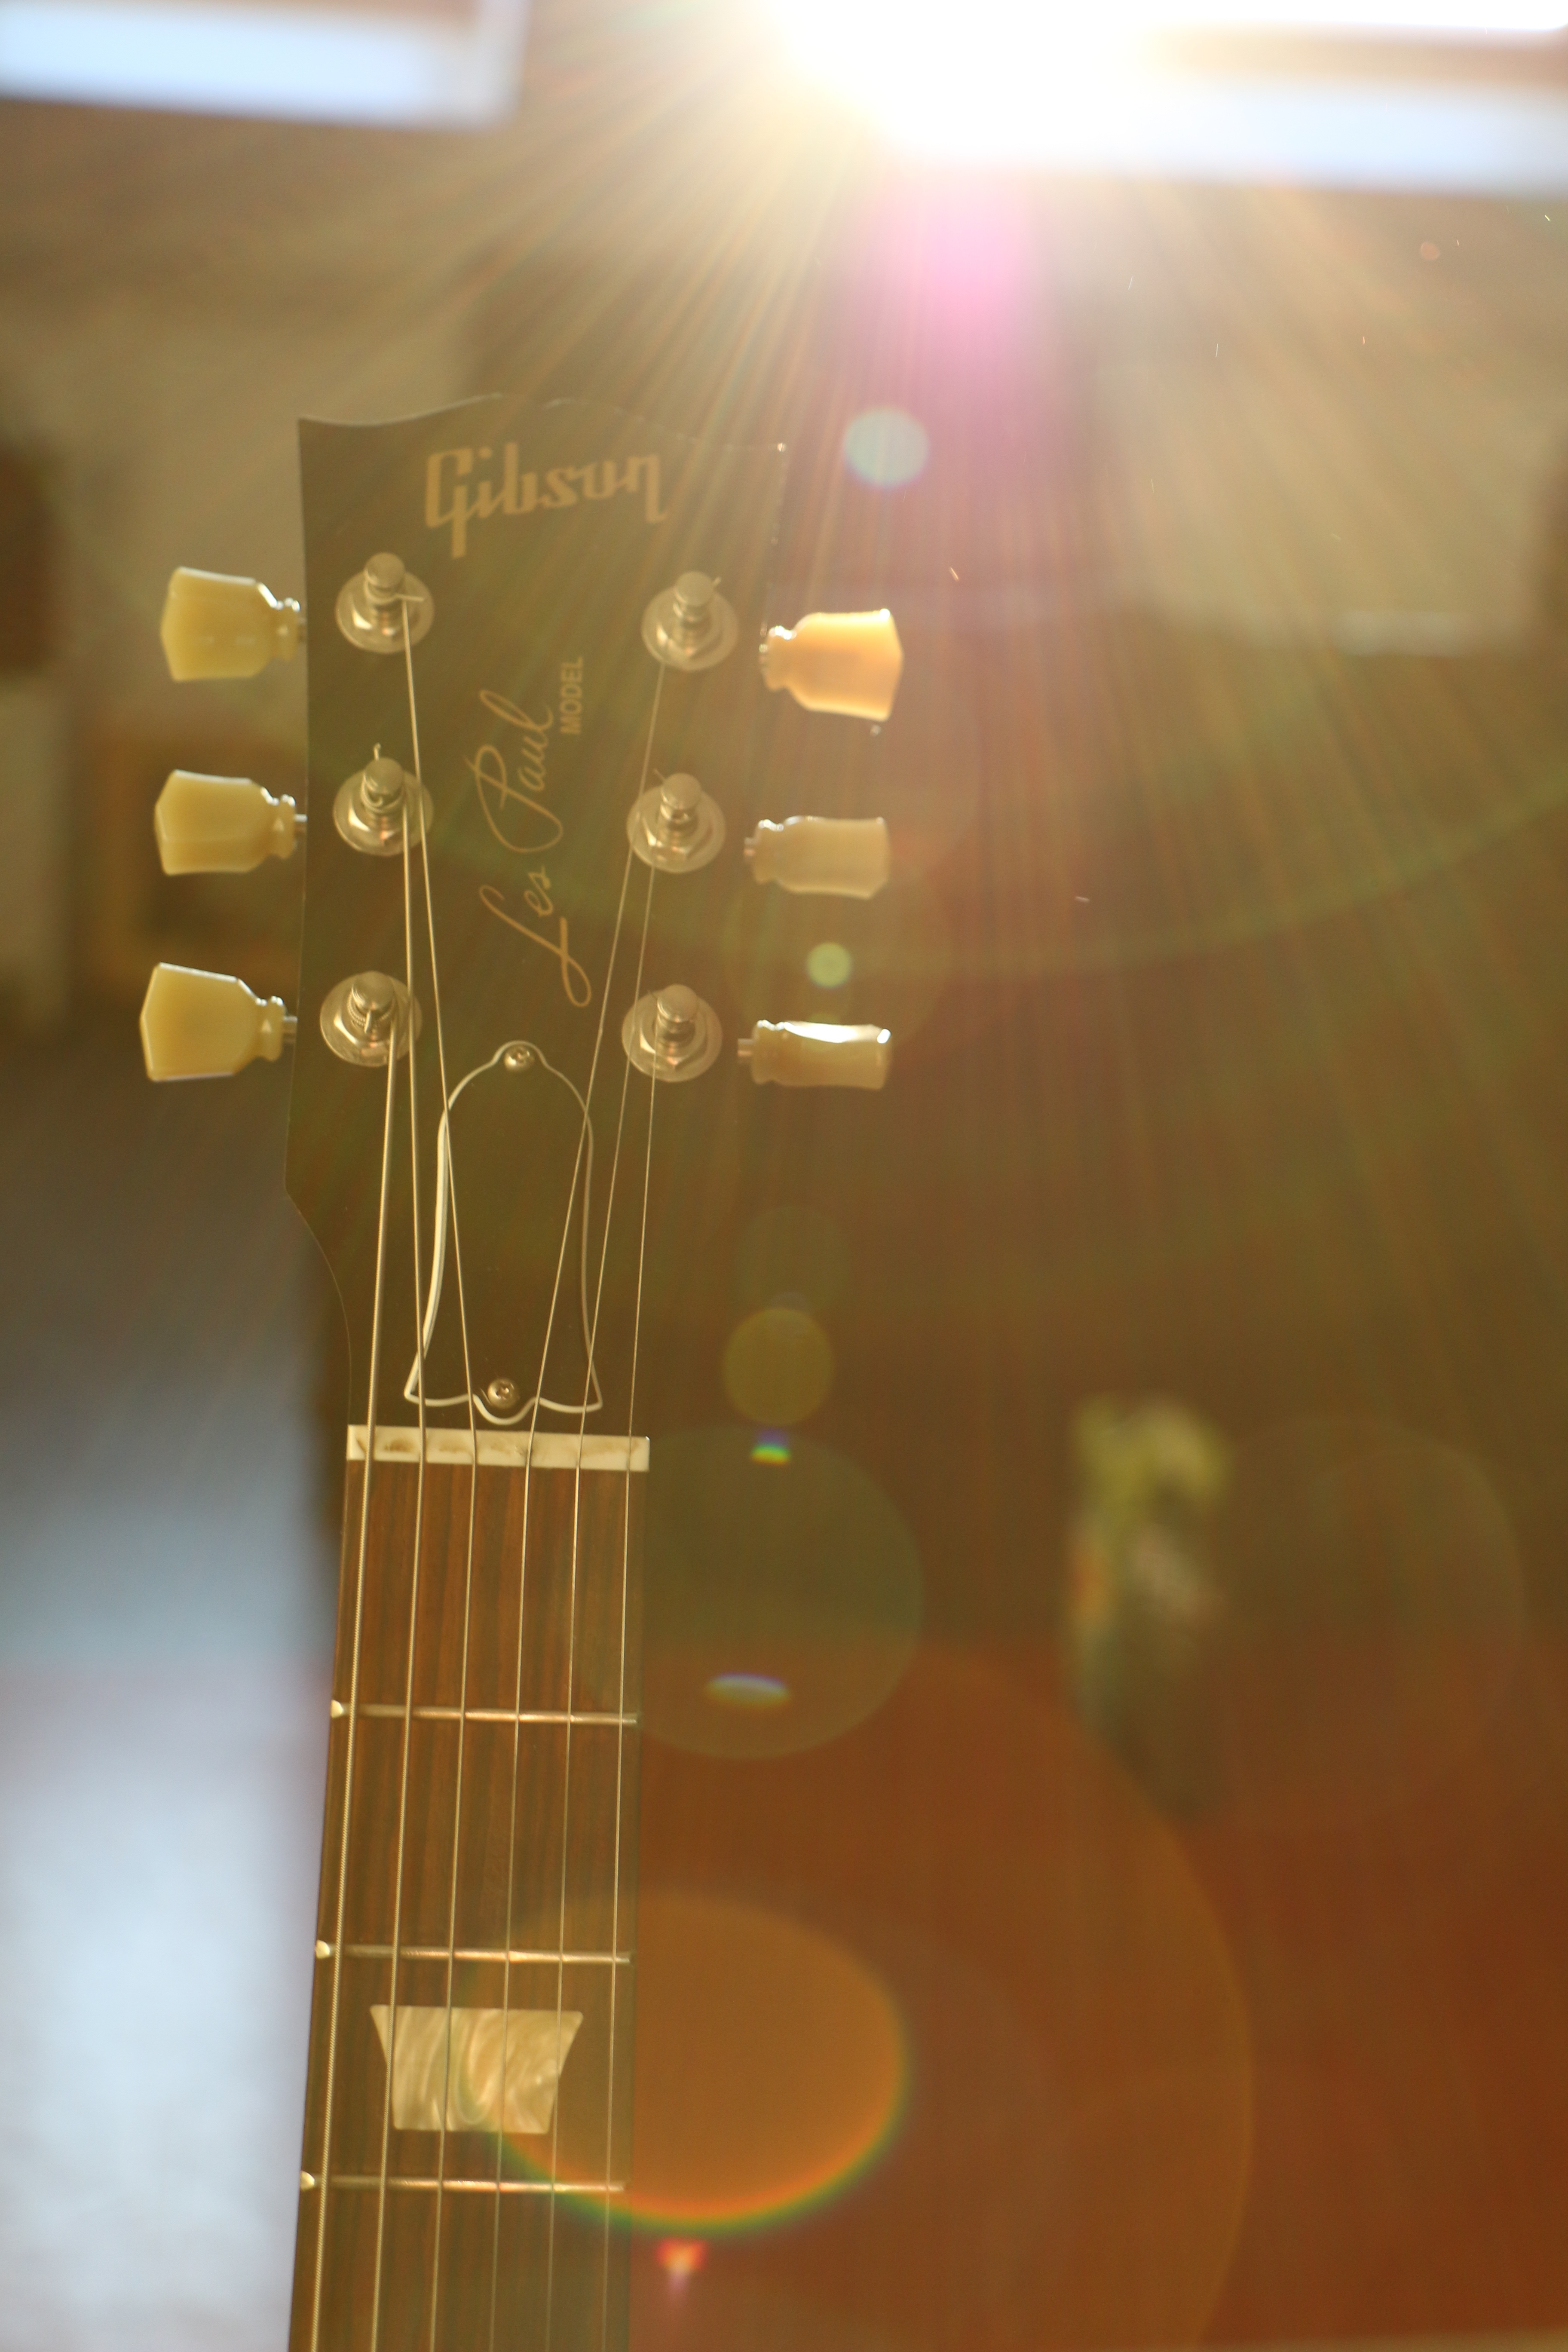
guitar, acoustic guitar, plucked string instruments, string instrument, musical instrument, bass guitar, electric guitar